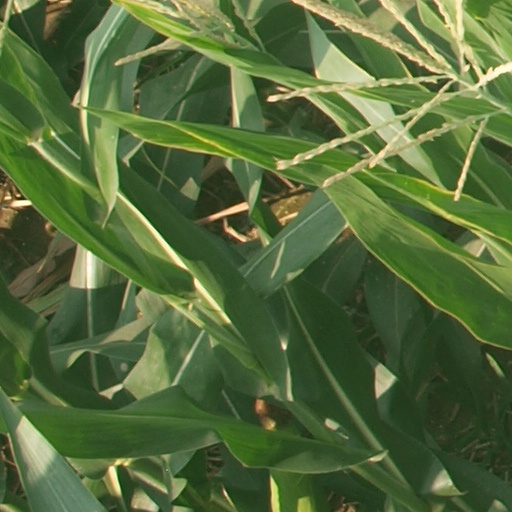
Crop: maize; corn